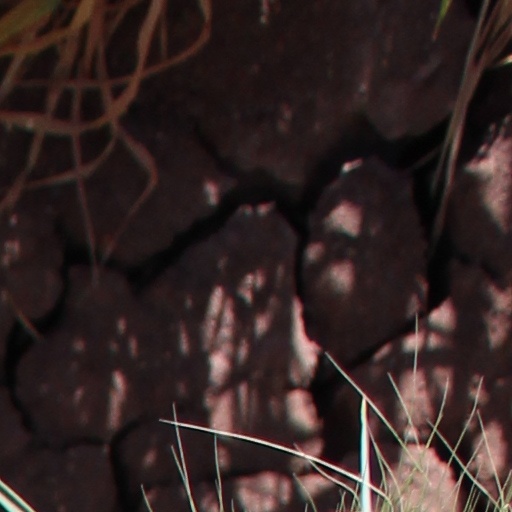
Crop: wheat